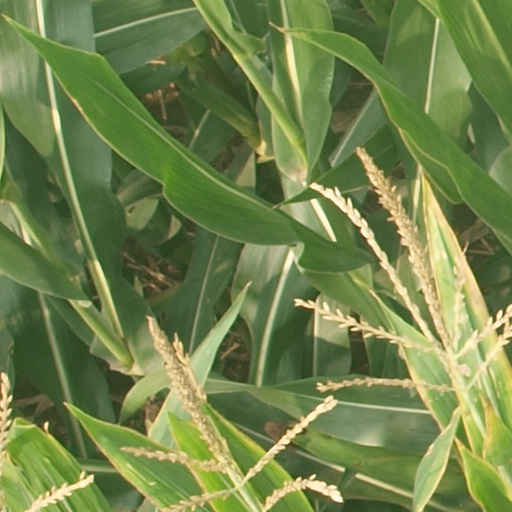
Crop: maize; corn